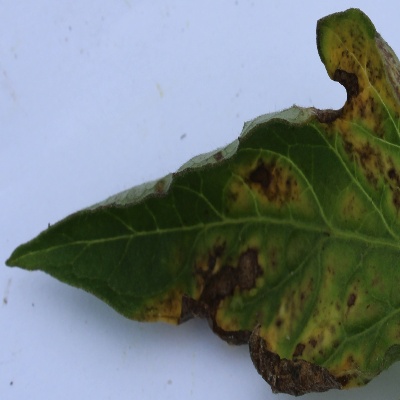
Crop: Tomato
Condition: septoria leaf spot